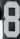
Number: 8